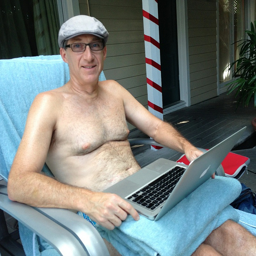
A man sitting in a chair with his laptop in his lap.
Shirtless guy with glasses and a hat on lays on chair with laptop in his lap
Shirtless man using a laptop on a lawn chair.
A man with no shirt on and a hat on is outside on his laptop.
I am unable to see the image above.